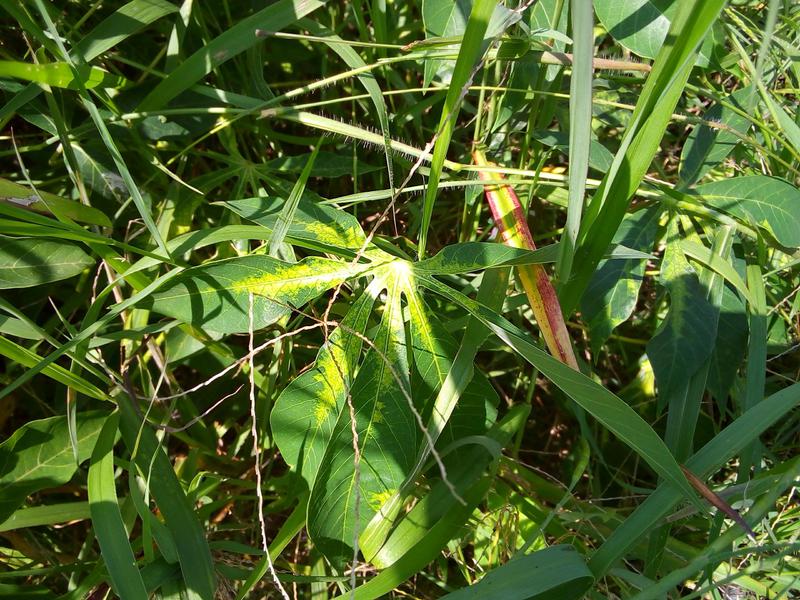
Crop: cassava
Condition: mosaic_disease